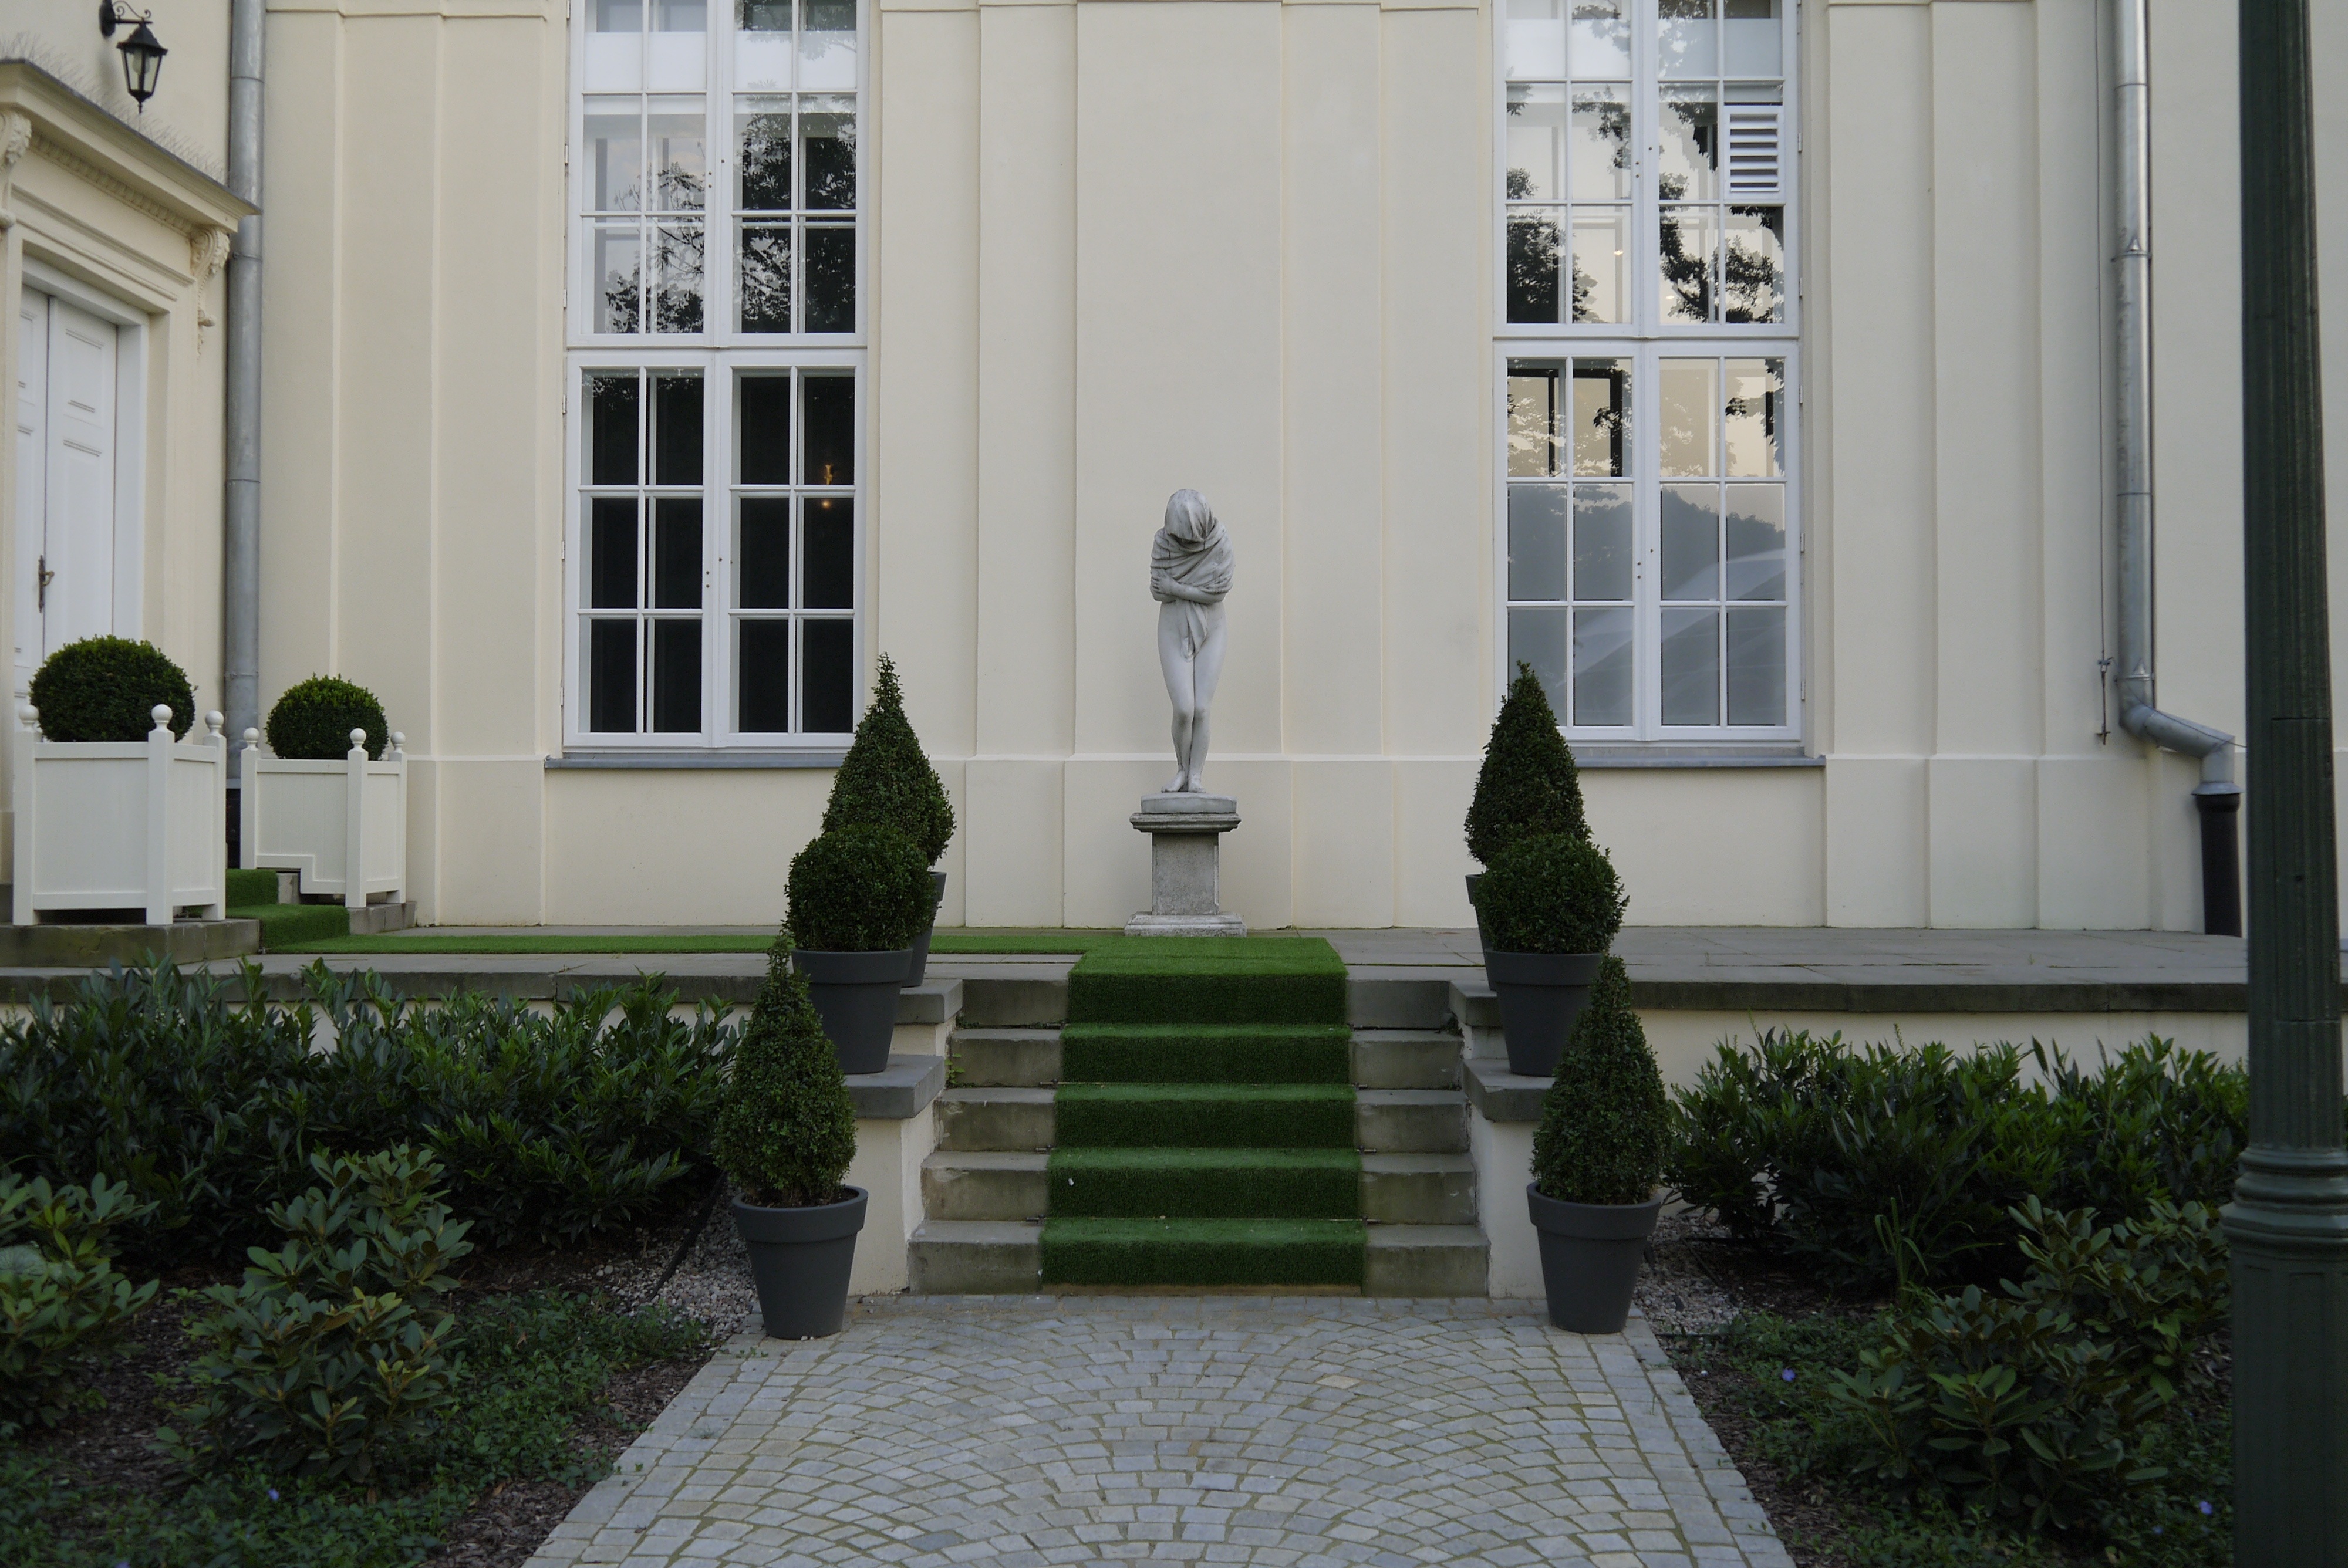
mansion, home, porch, column, facade, property, lady, courtyard, stairs, estate, the statue, baluster